Horse collar

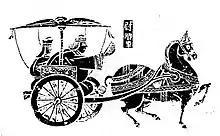
The breast-collar harness, used in China from the ancient to medieval era, c. 147

The throat-girth design was not improved until the Chinese breast-strap or "breastcollar" harness developed during the Warring States (481–221 BC) era in China. The Chinese breast harness became known throughout Central Asia by the 7th century, and was introduced to Europe by the 8th century.